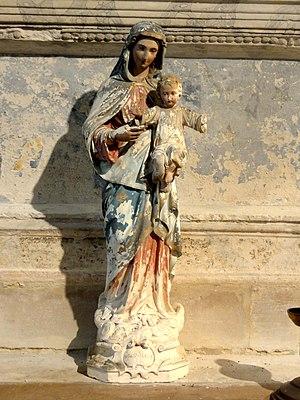
Mobilier de l'église - voir titre.
L'église Saint-Quentin est une église catholique paroissiale située à Nucourt, en France. Comme pour beaucoup d'autres églises vexinoises, le plan rectangulaire d'apparence simple et la relative homogénéité des élévations extérieures, imputable à la réfection d'une bonne partie de fenêtres, cachent en réalité un édifice complexe d'une grande diversité stylistique. L'église de Nucourt se singularise surtout par son implantation loin de toute habitation, et par ses deux clochers issus de deux époques différentes. Le clocher-porche occidental, inachevé, est de style Renaissance, et date de 1560 environ. Le clocher en bâtière central est de style gothique primitif, et date des alentours de 1175. Il peut être considéré comme l'archétype des clochers gothiques du Vexin. Sa base et le croisillon sud sont un peu antérieurs, et constituent les parties les plus anciennes de l'église.